Darmstadt Hauptbahnhof

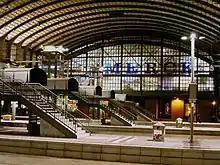
The elevated concourse of Darmstadt station (2004)

Beginning in 1901 four different designs were developed, focused primarily on a solving the problems of managing traffic, and subsequently discarded. In 1905, the city and the Prussian-Hessian Railway division in Mainz finally agreed on a fifth draft. It stipulated that a new through station would be built on a then green-field site about 800 metres west of the old stations. The greater distance from the city centre would be compensated by providing a connecting tram. The post office would have its own railway post office north of the entrance building, connected by the "Post Bridge" ("Poststeg"), its own covered bridge, to trains at the mail and baggage platforms below it. The Post Bridge was demolished in 1994.